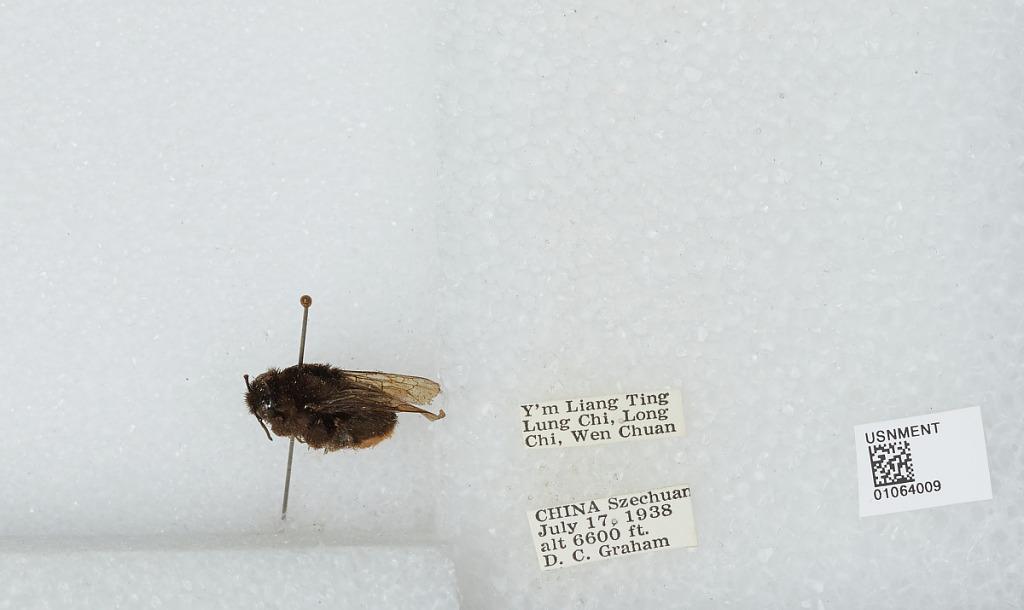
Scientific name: Bombus sp.
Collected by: D. Graham
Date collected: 1938-7-17
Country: China
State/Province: Sichuan
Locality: Y'm Liang Ting Lung Chi, Long Chi, Wen Chuan